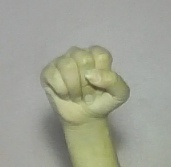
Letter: saad